Dat Boi

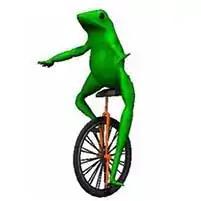
A still frame of the original GIF, created for the Animation Factory before becoming the "Dat Boi" meme

Dat Boi is an Internet meme originating from the clip art website Animation Factory. It depicts a frog riding a unicycle. The meme garnered popularity on Tumblr in 2015 before gaining more recognition through Twitter in 2016. It is usually accompanied by a person saying "here come dat boi".